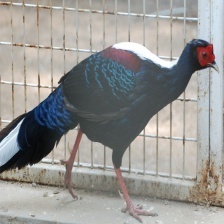
Species: SWINHOES PHEASANT
Scientific name: LOPHURA SWINHOII